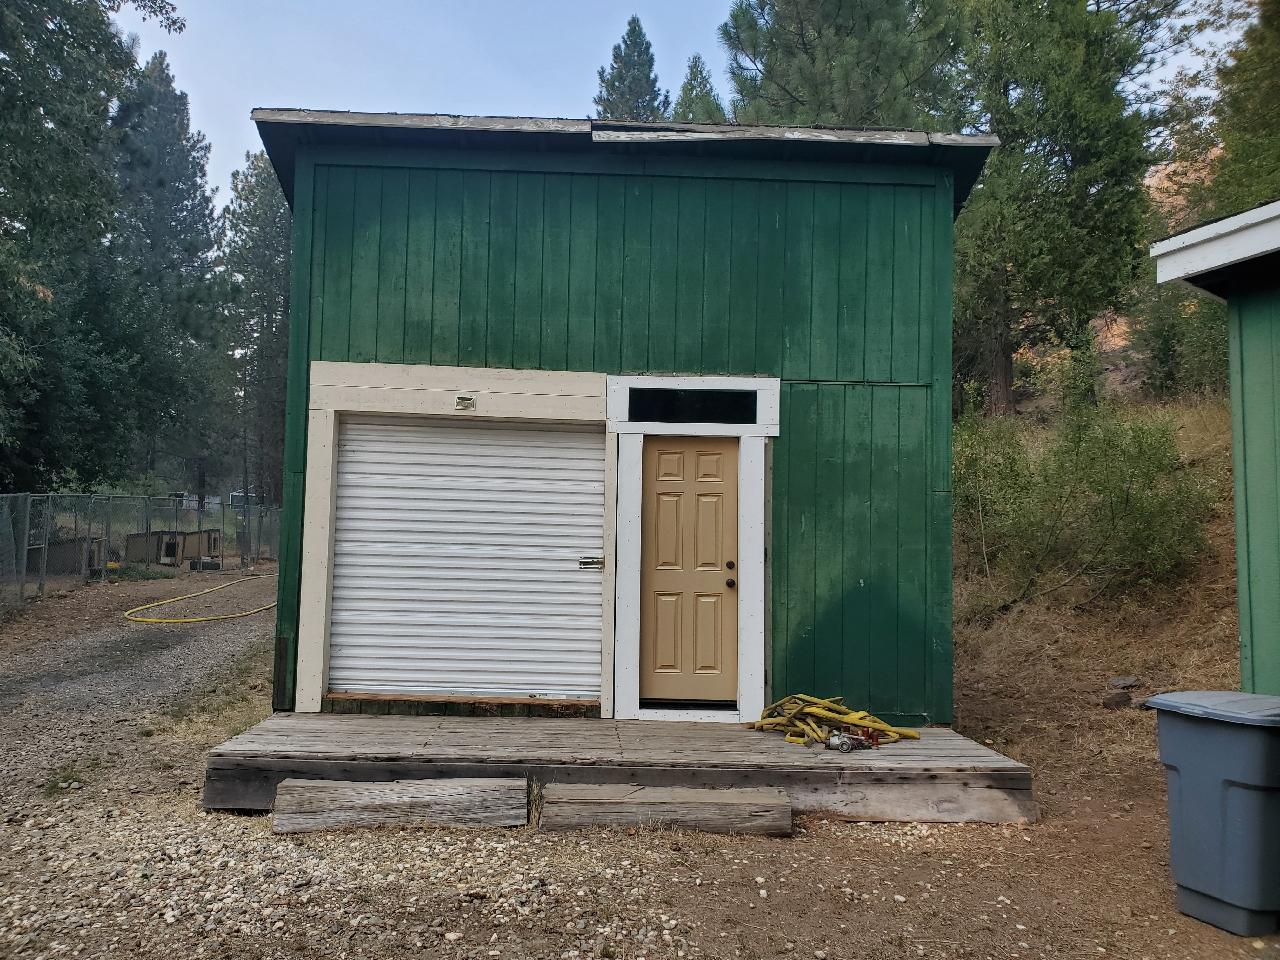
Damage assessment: no_damage